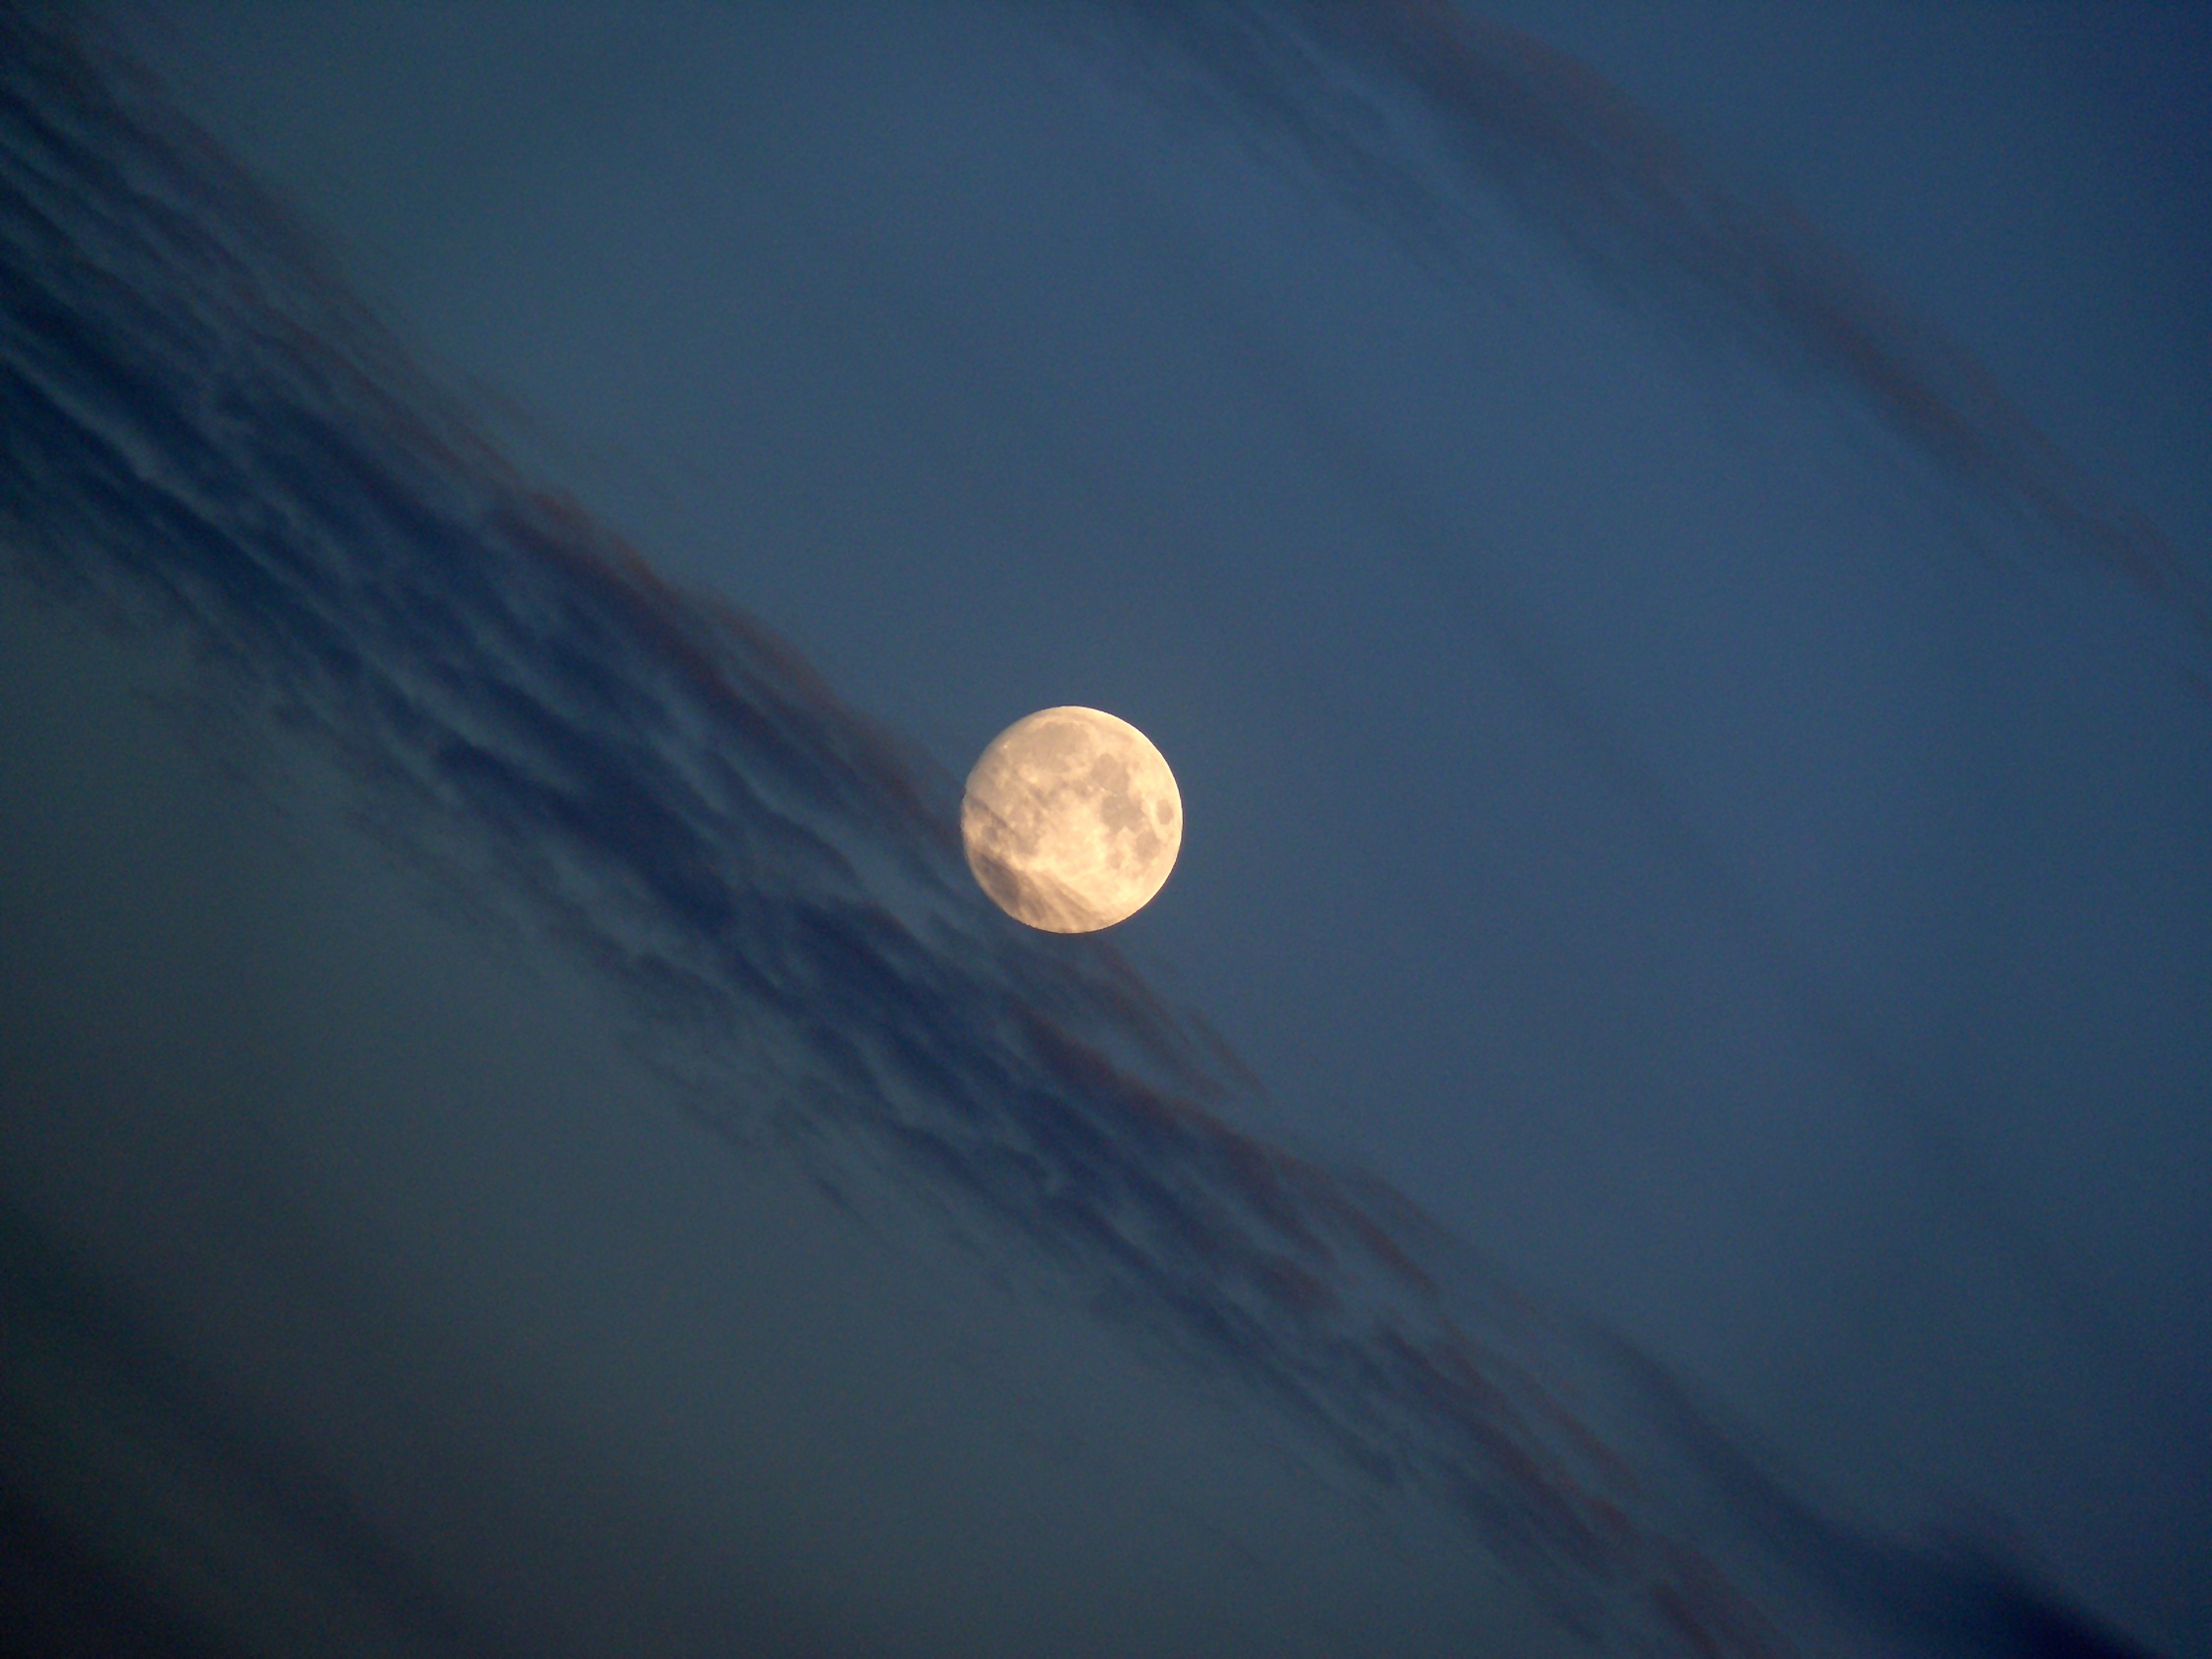
light, cloud, sky, night, sunlight, atmosphere, dark, darkness, blue, moon, full moon, moonlight, super moon, night photograph, astronomical object, atmosphere of earth, blue night